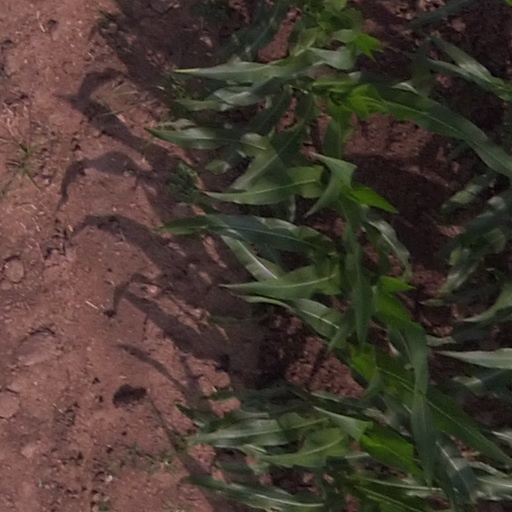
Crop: maize; corn